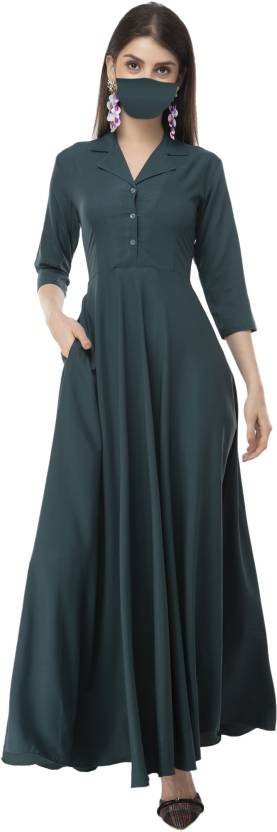
Product: Women Maxi Dark Green Dress With Mask
Price: ₹365
Colors: Dark Green
Pattern: Solid
Description: Make a style statement with this pretty dress from the house of Rudraaksha.This sexy dress can be best teamed with high heels.